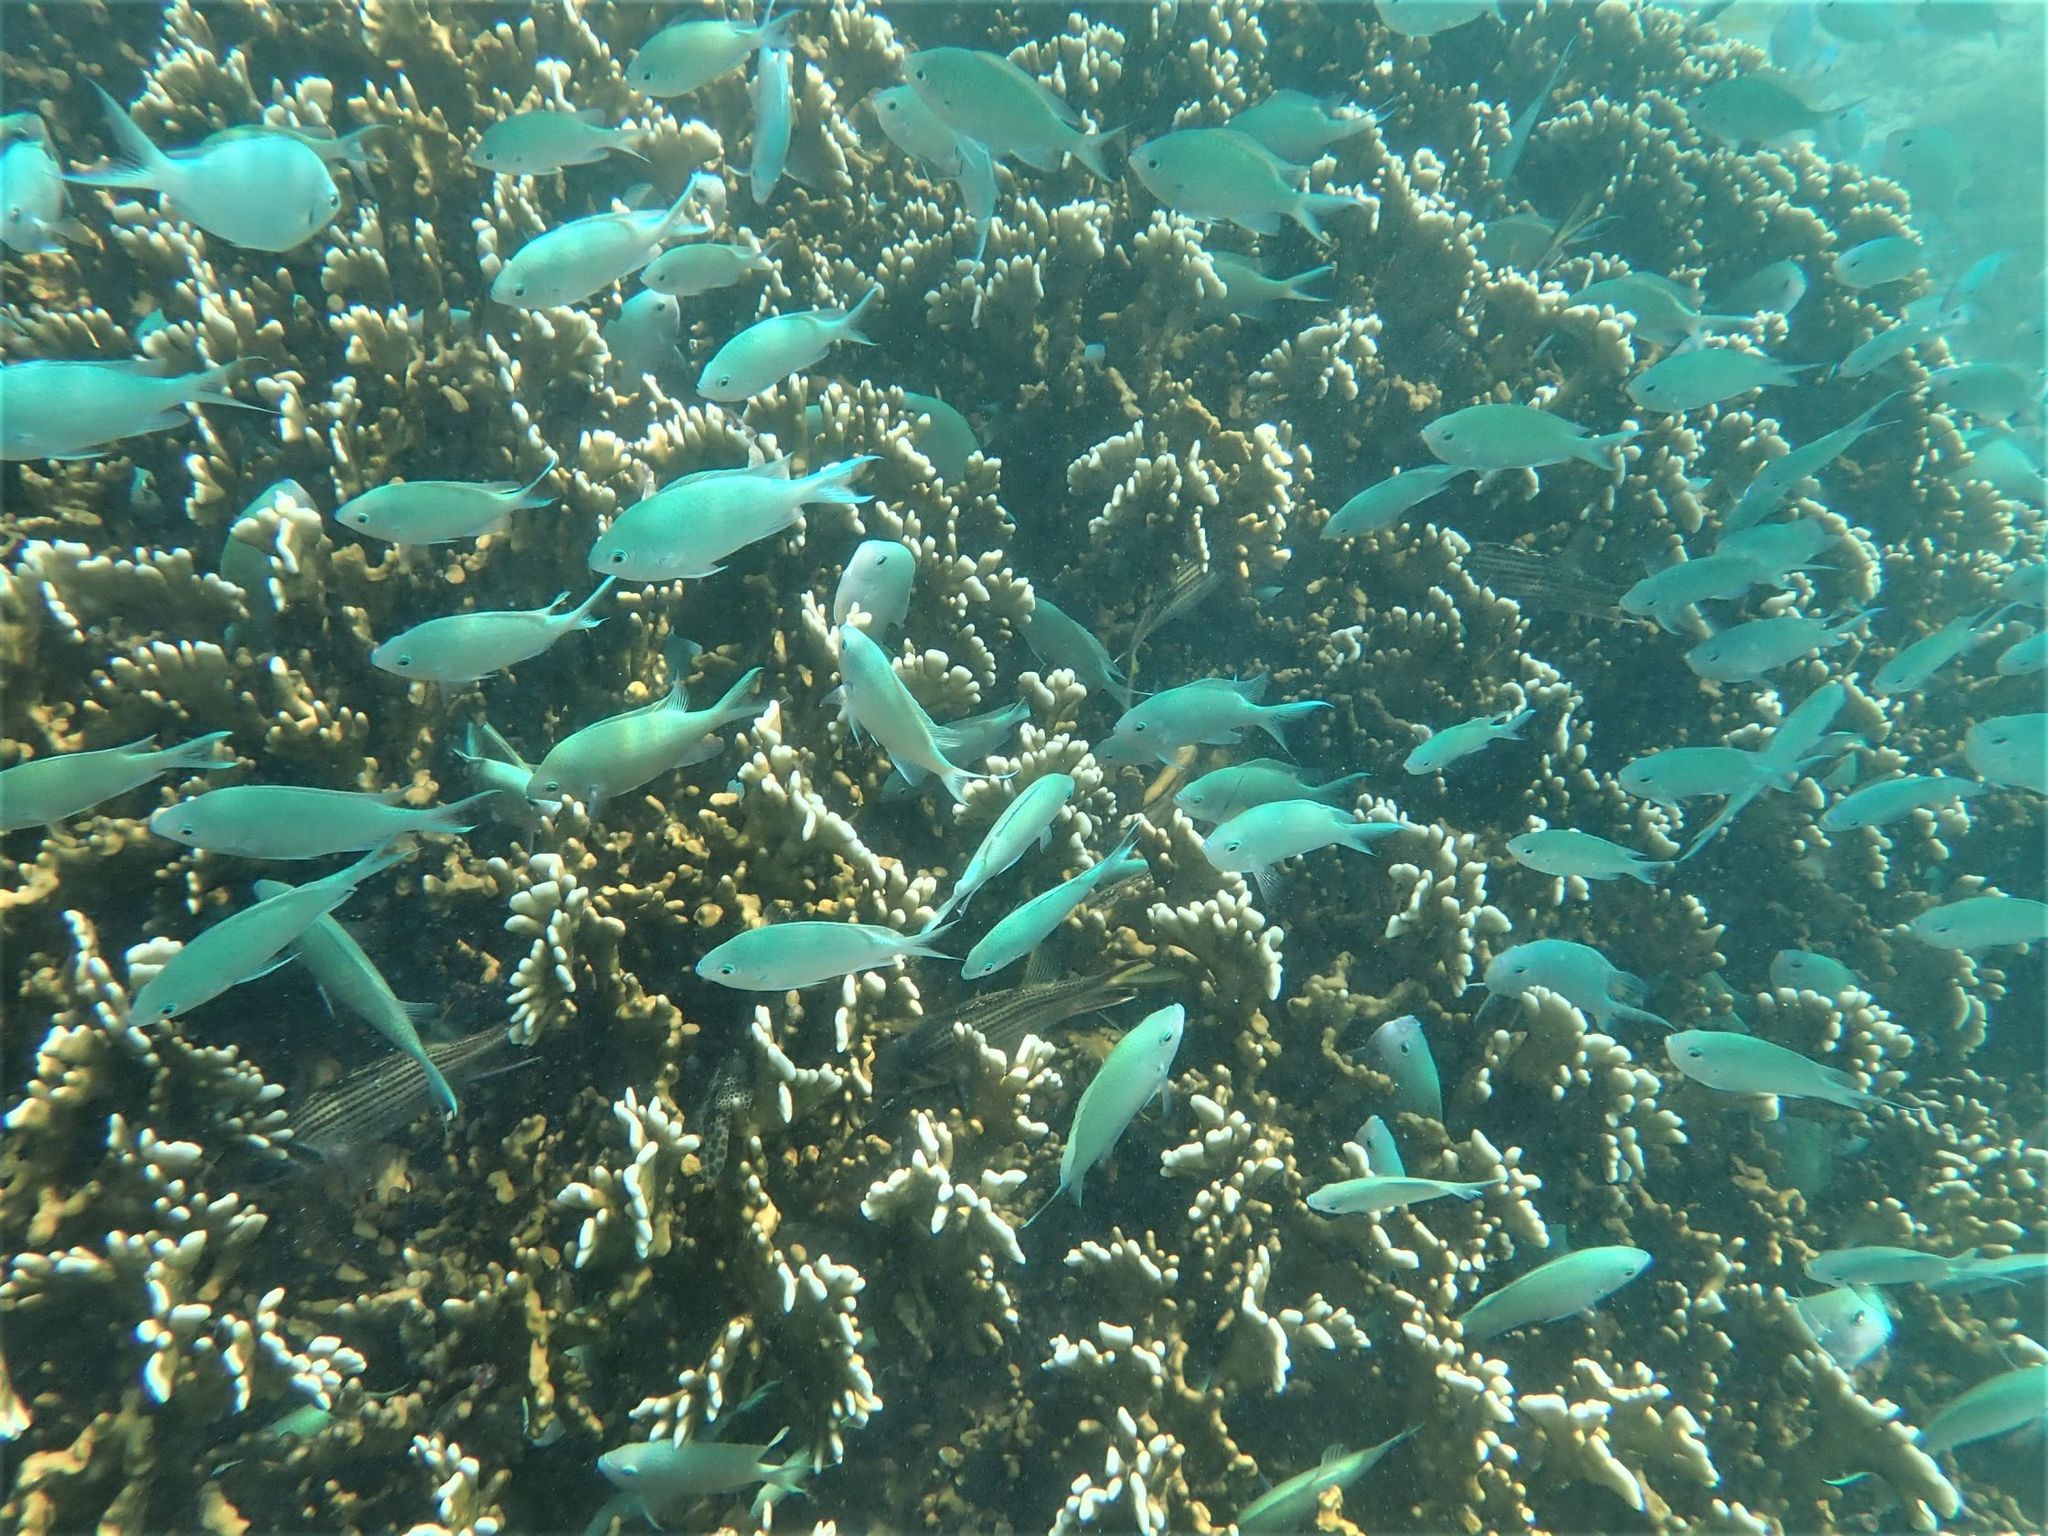
Chromis viridis (Blue-green Chromis)